History of navigation

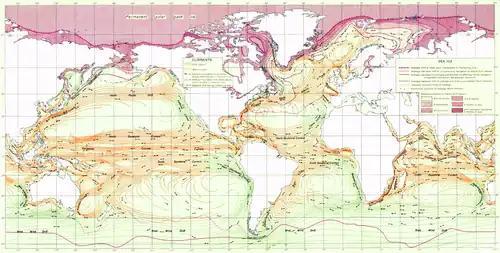
A 1943 United States military map of world ocean currents and ice packs, as they were known at the time.

In 1714 the British "Commissioners for the discovery of longitude at sea" came into prominence. This group, which existed until 1828, offered grants and rewards for the solution of navigational problems. Between 1737 and 1828, the commissioners disbursed some £101,000. The government of the United Kingdom also offered significant rewards for navigational accomplishments in this era, such as £20,000 for the discovery of the Northwest Passage and £5,000 for the navigator that could sail within a degree of latitude of the North Pole. A widespread manual in the 18th century was "Navigatio Britannica" by John Barrow, published in 1750 by March & Page and still being advertised in 1787.